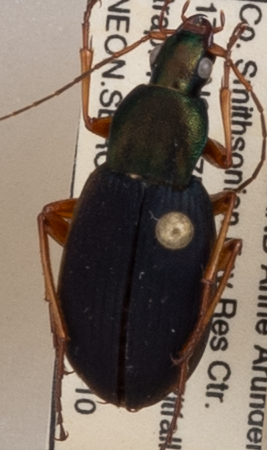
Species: Chlaenius aestivus
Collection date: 2021-06-10
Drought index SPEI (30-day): -0.87
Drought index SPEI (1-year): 2.09
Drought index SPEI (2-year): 1.28